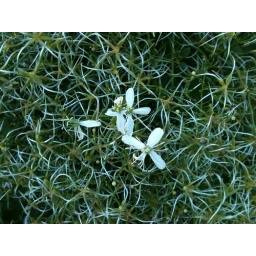
Back in October.  The last few flower fragments set in a thicket of bare stems.